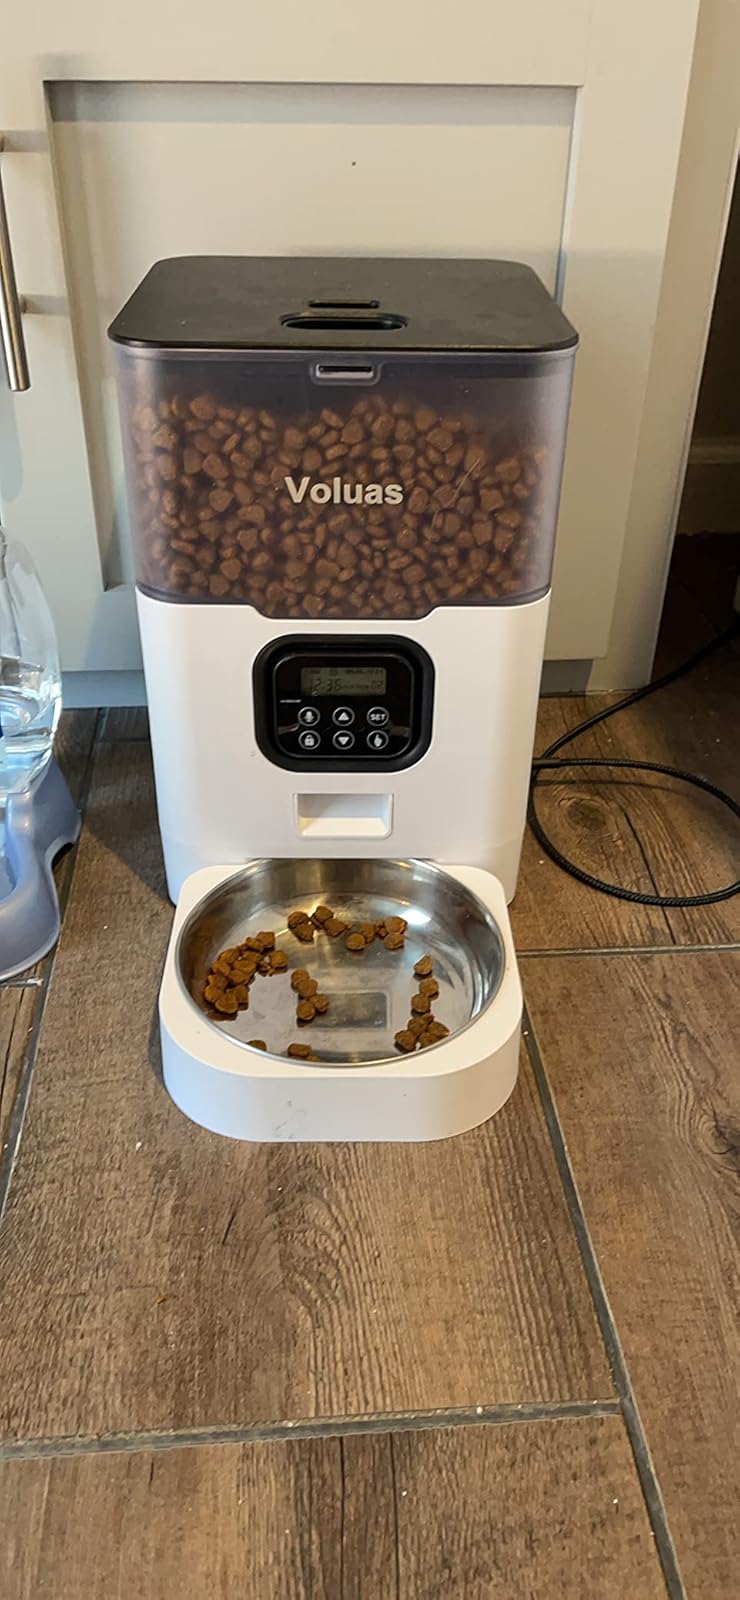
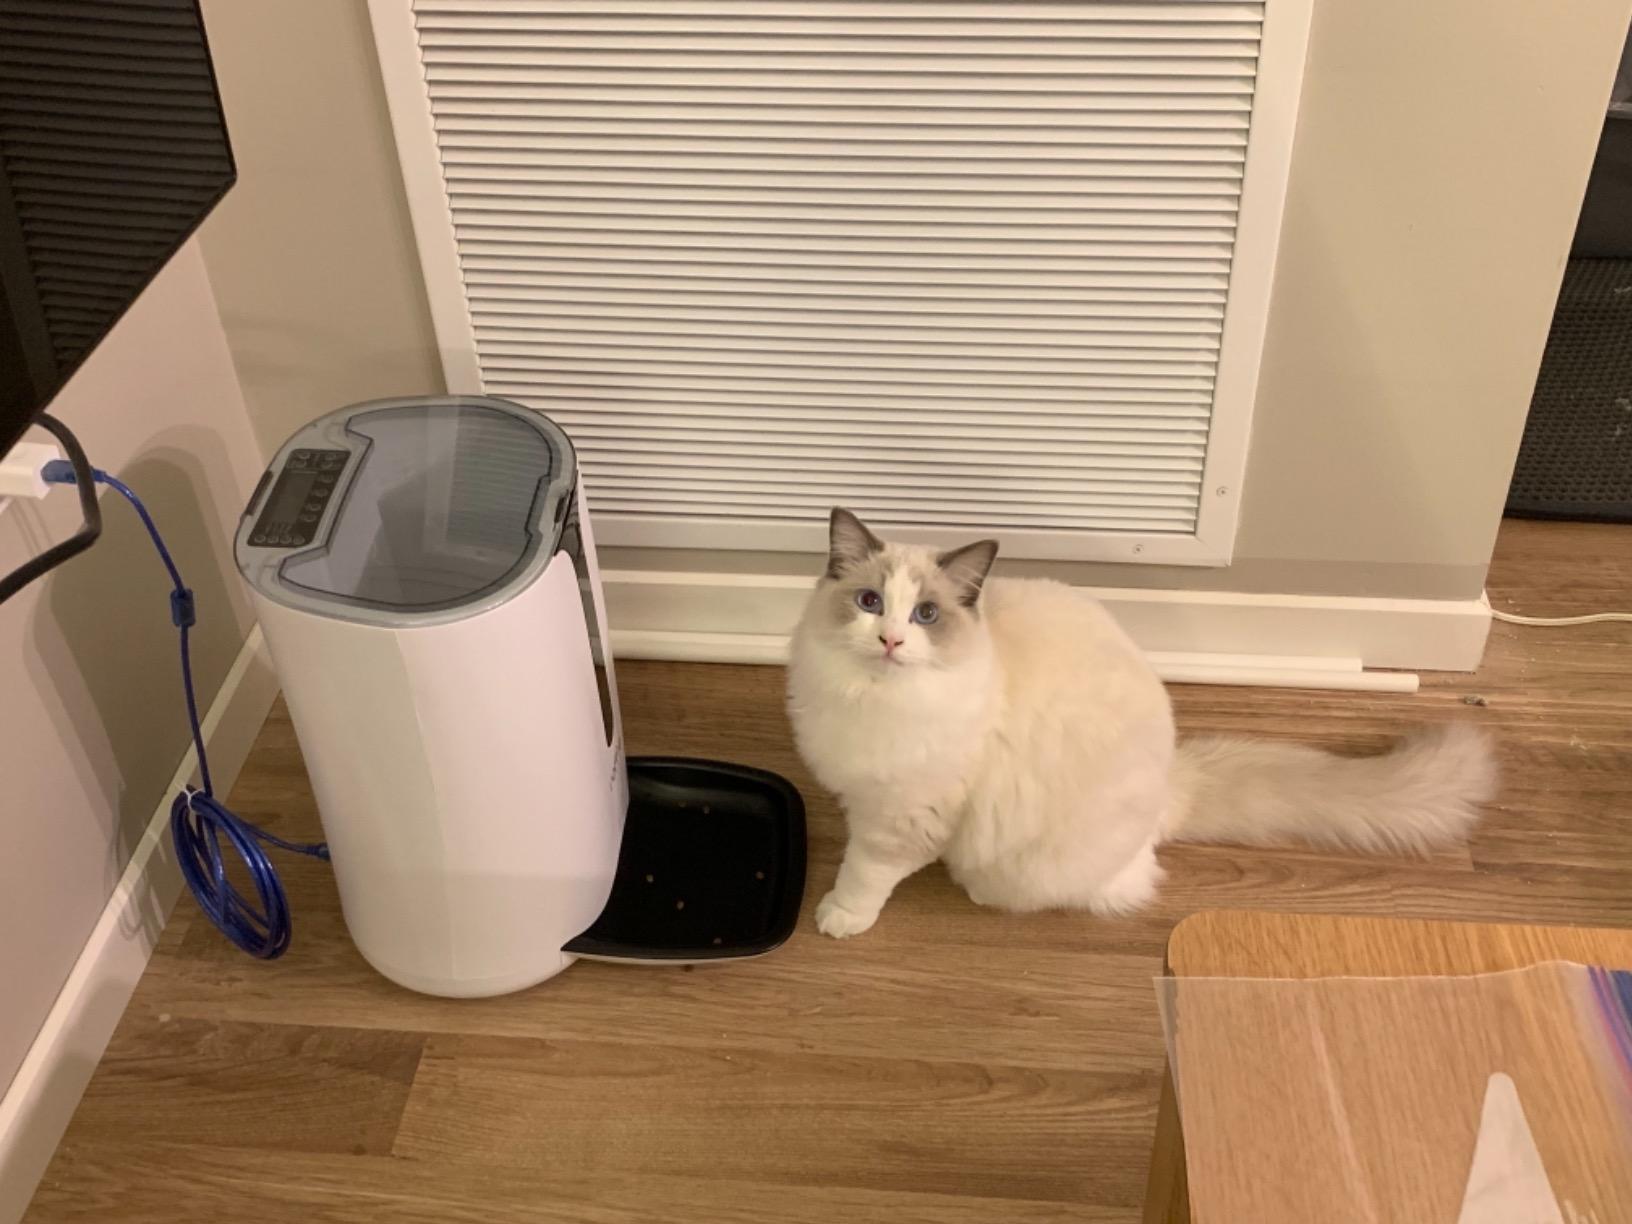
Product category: items_feeder
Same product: no